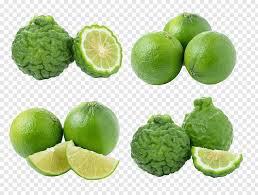
Label: Orange